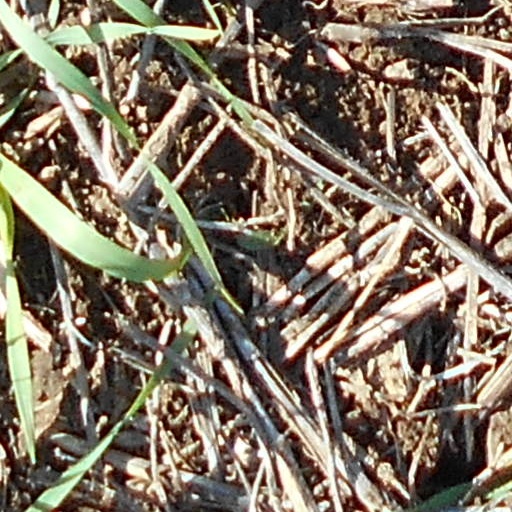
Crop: wheat